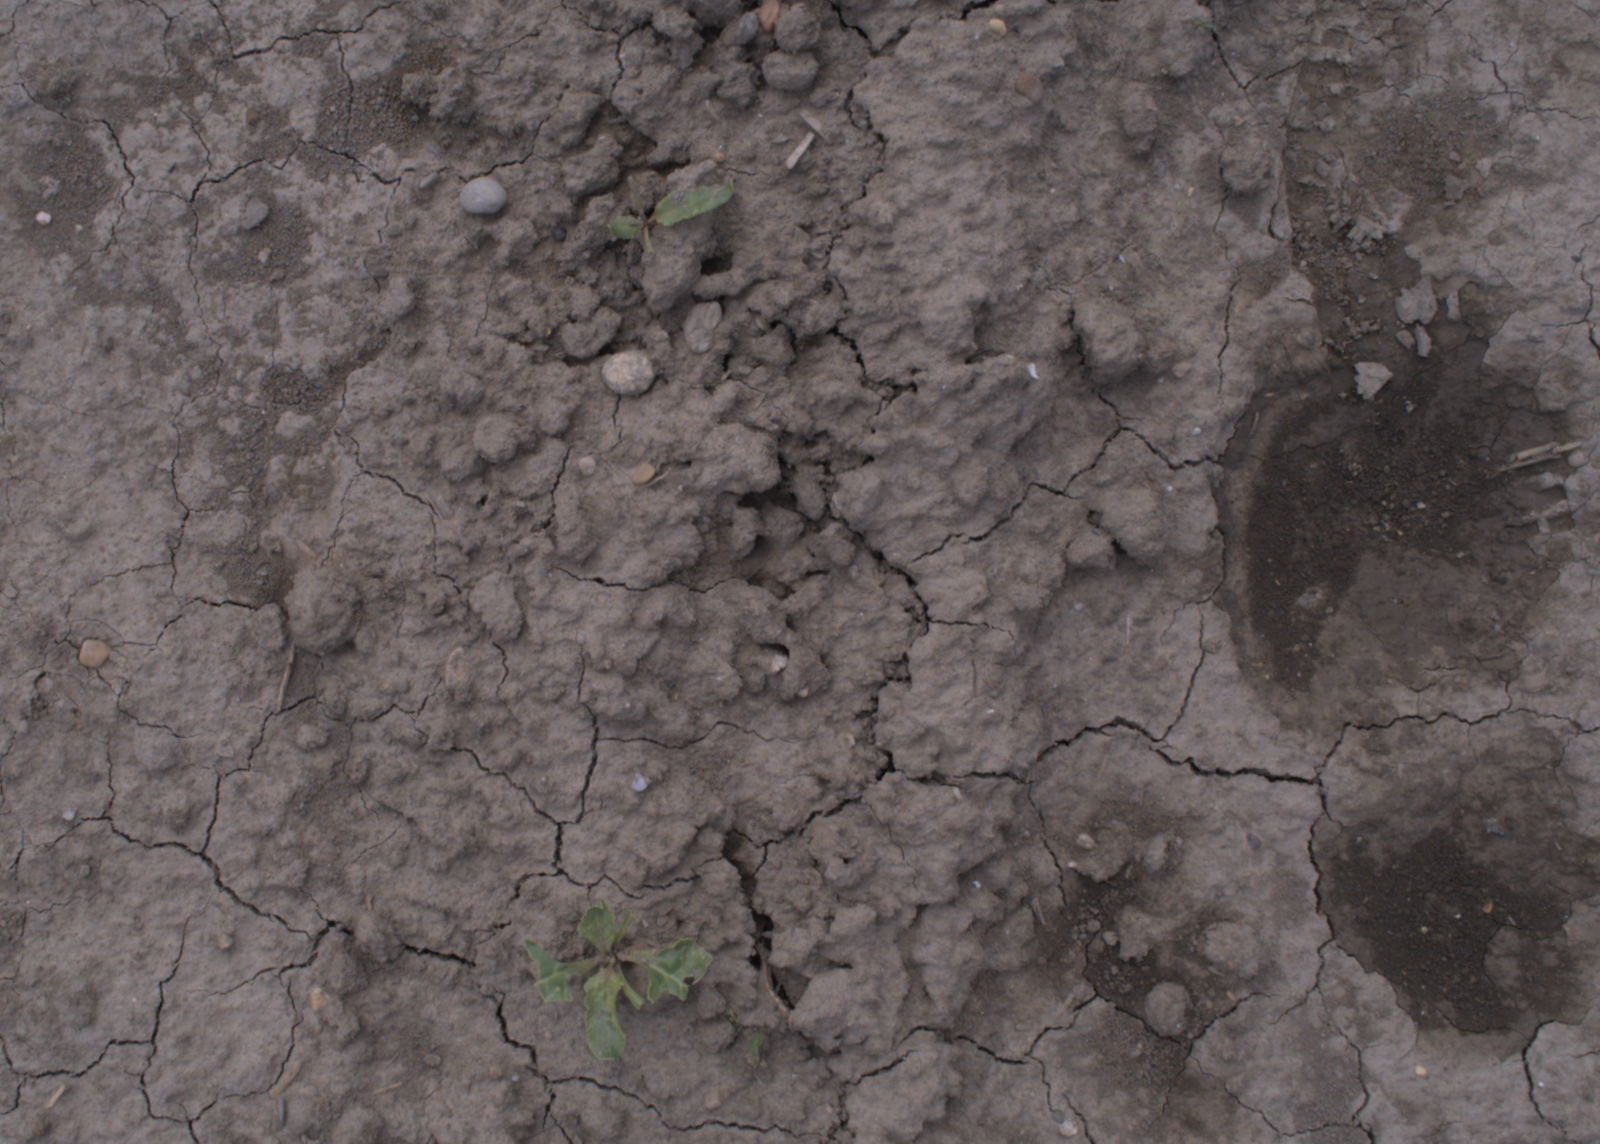
Capture date: 24.08.2020 13:29:45
Weather: mixed
Wind: medium
Seeding date: 21.07.2020
Plant canopy height (mm): 910